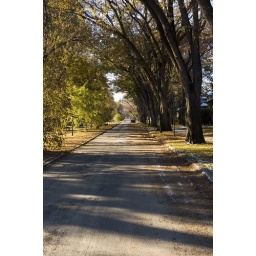
A tree lined street in Saskatoon, near the river.